Rue des Boulets station

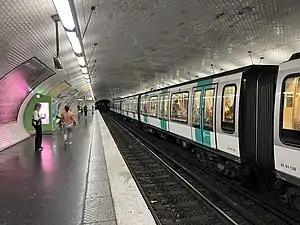

Rue des Boulets is a station on Line 9 of the Paris Métro in the 11th arrondissement of Paris.